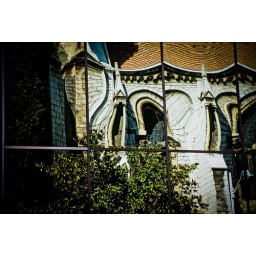
An old church is reflected in the uneven panes of glass on the facade of an office building.